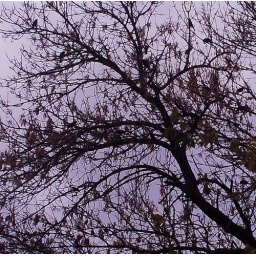
birds in tree